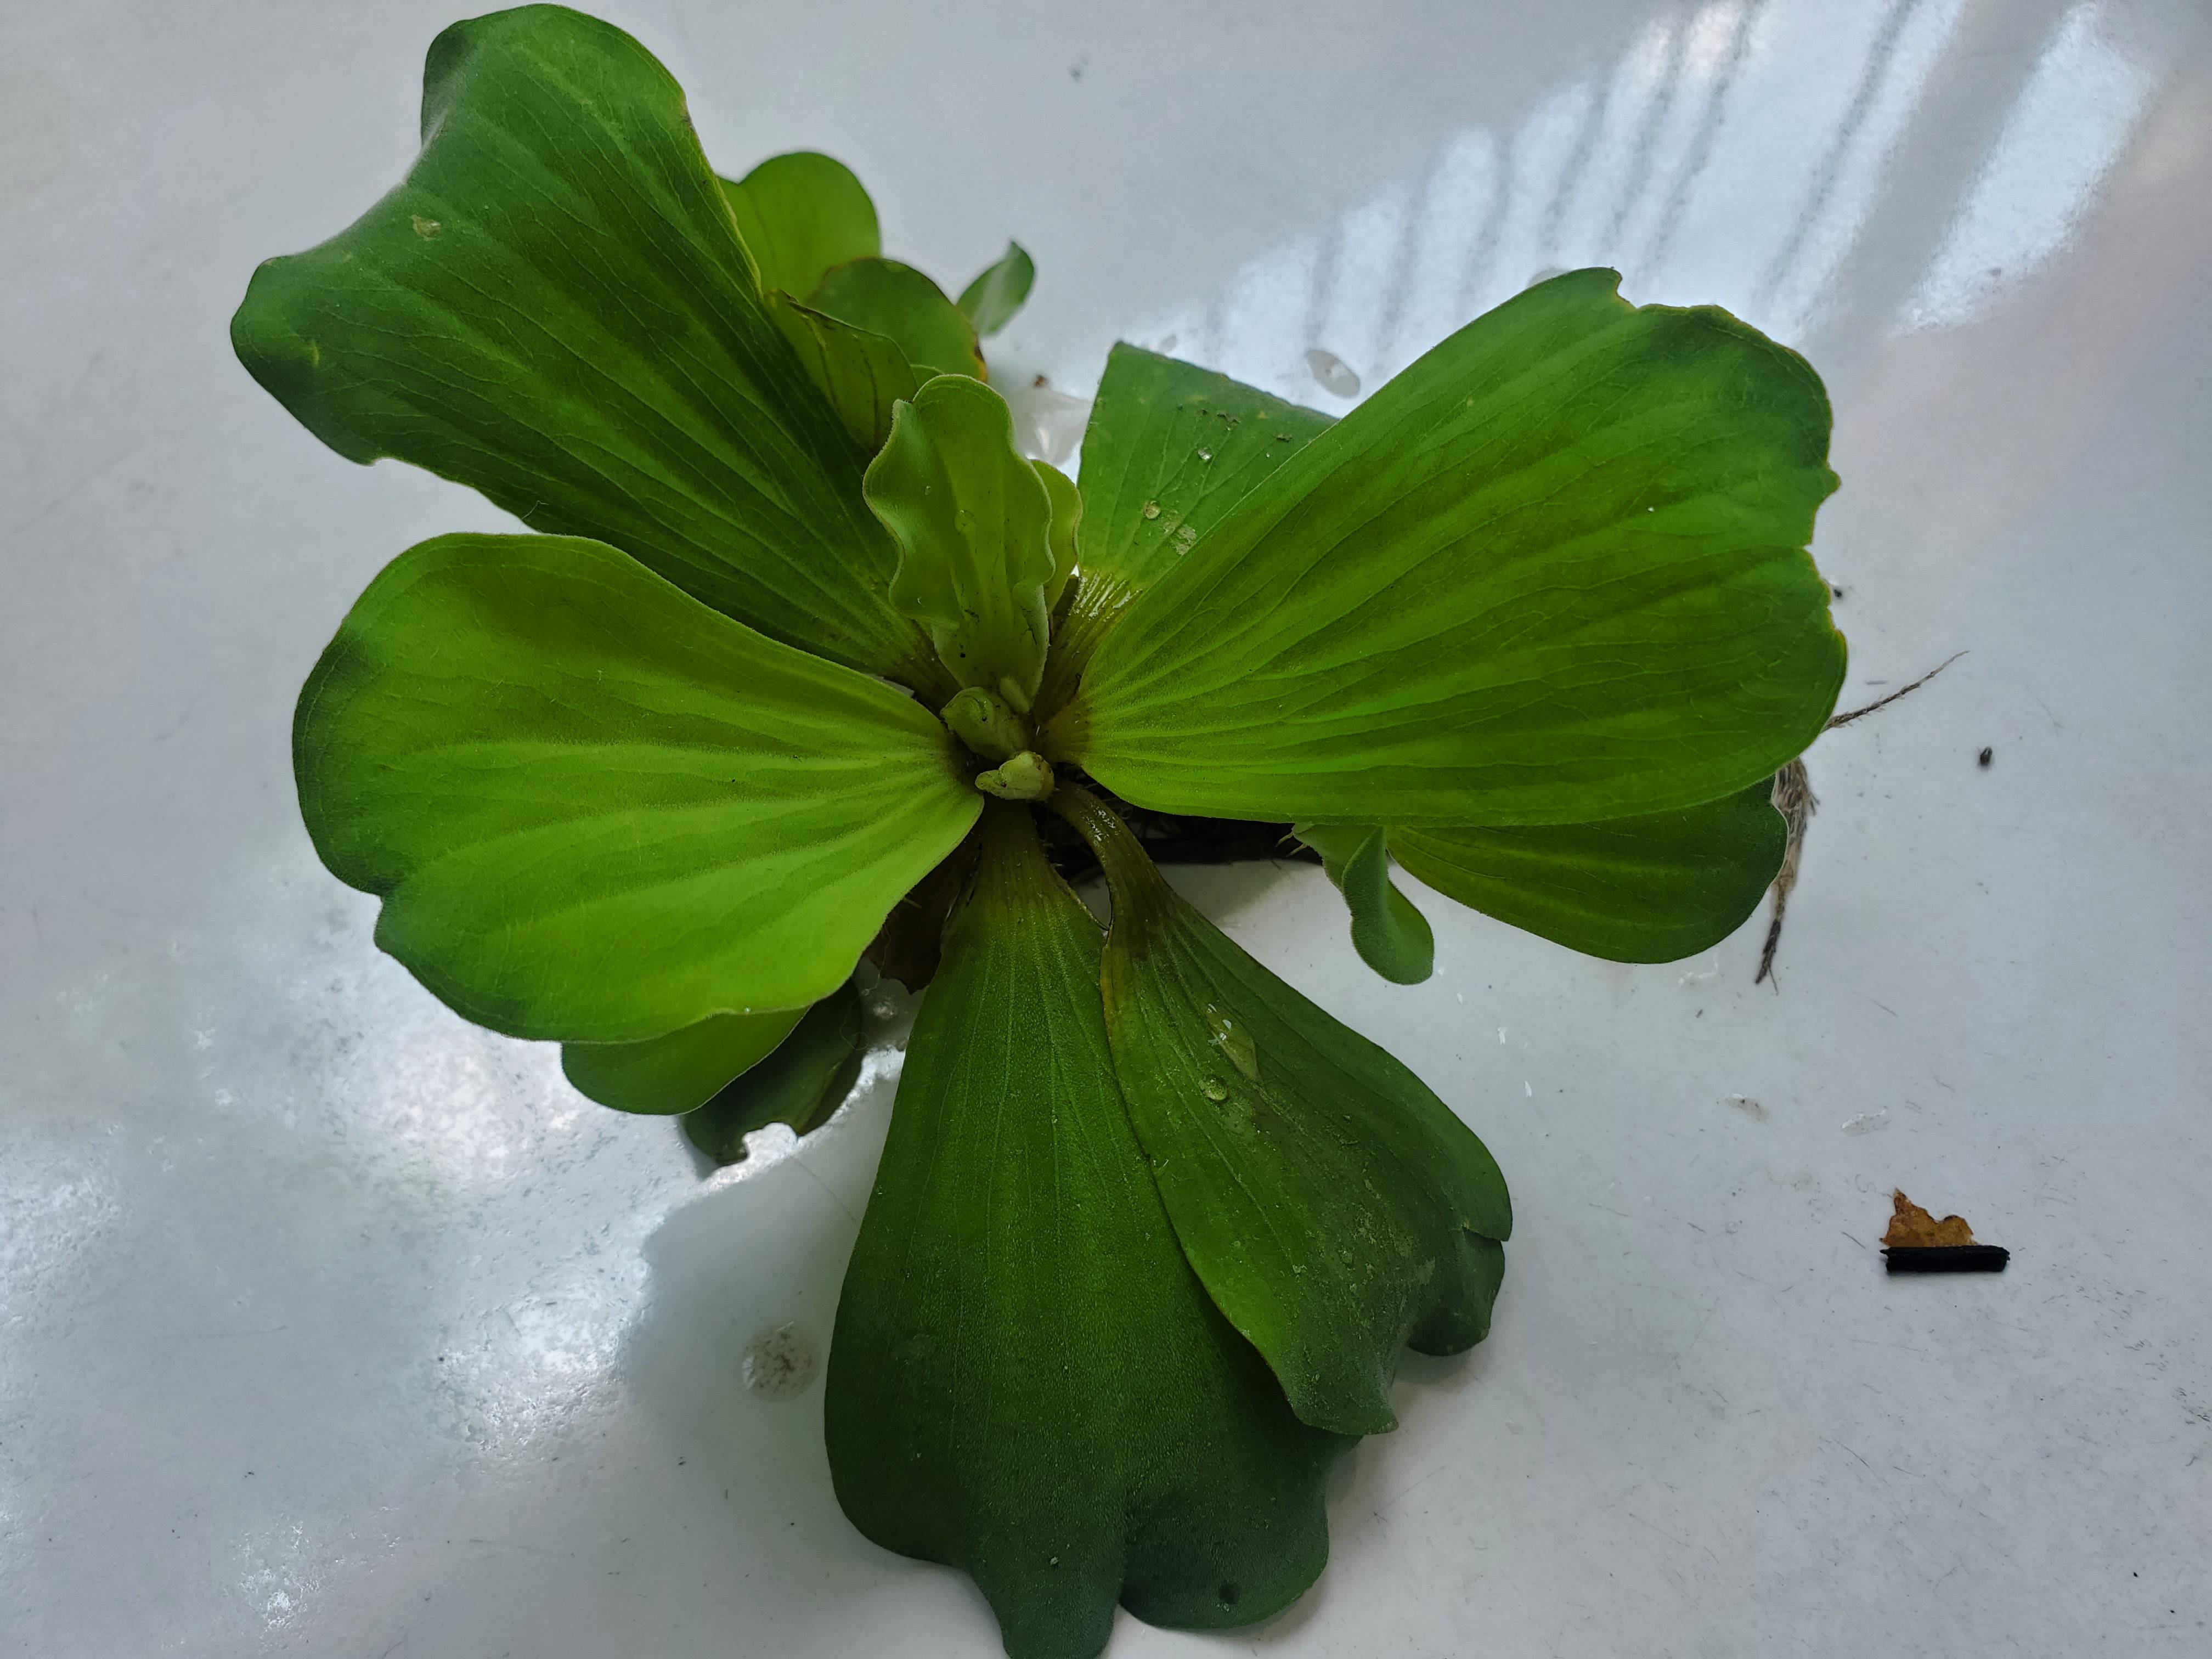
Species: Water Lettuce (Pistia stratiotes)